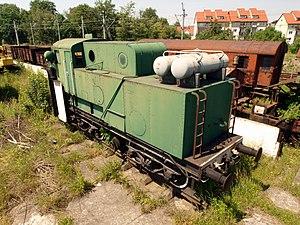
Jaworzyna Śląska prononcé en polonais : [javɔˈʒɨna ˈɕlõska], est une ville du powiat de Świdnica, situé dans la voïvodie de Basse-Silésie, en Pologne.